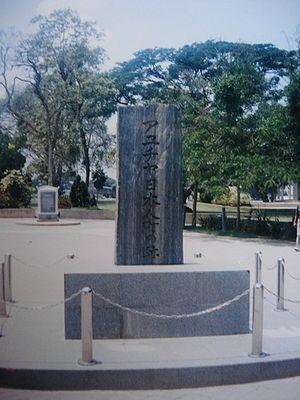
Nihonmachi est un terme utilisé pour désigner les communautés japonaises historiques en Asie et Asie du Sud-Est. Le terme sert également à désigner plusieurs communautés d'aujourd'hui, mais la plupart d'entre elles sont appelées simplement « quartier japonais », à l'imitation du terme commun « quartier asiatique ».